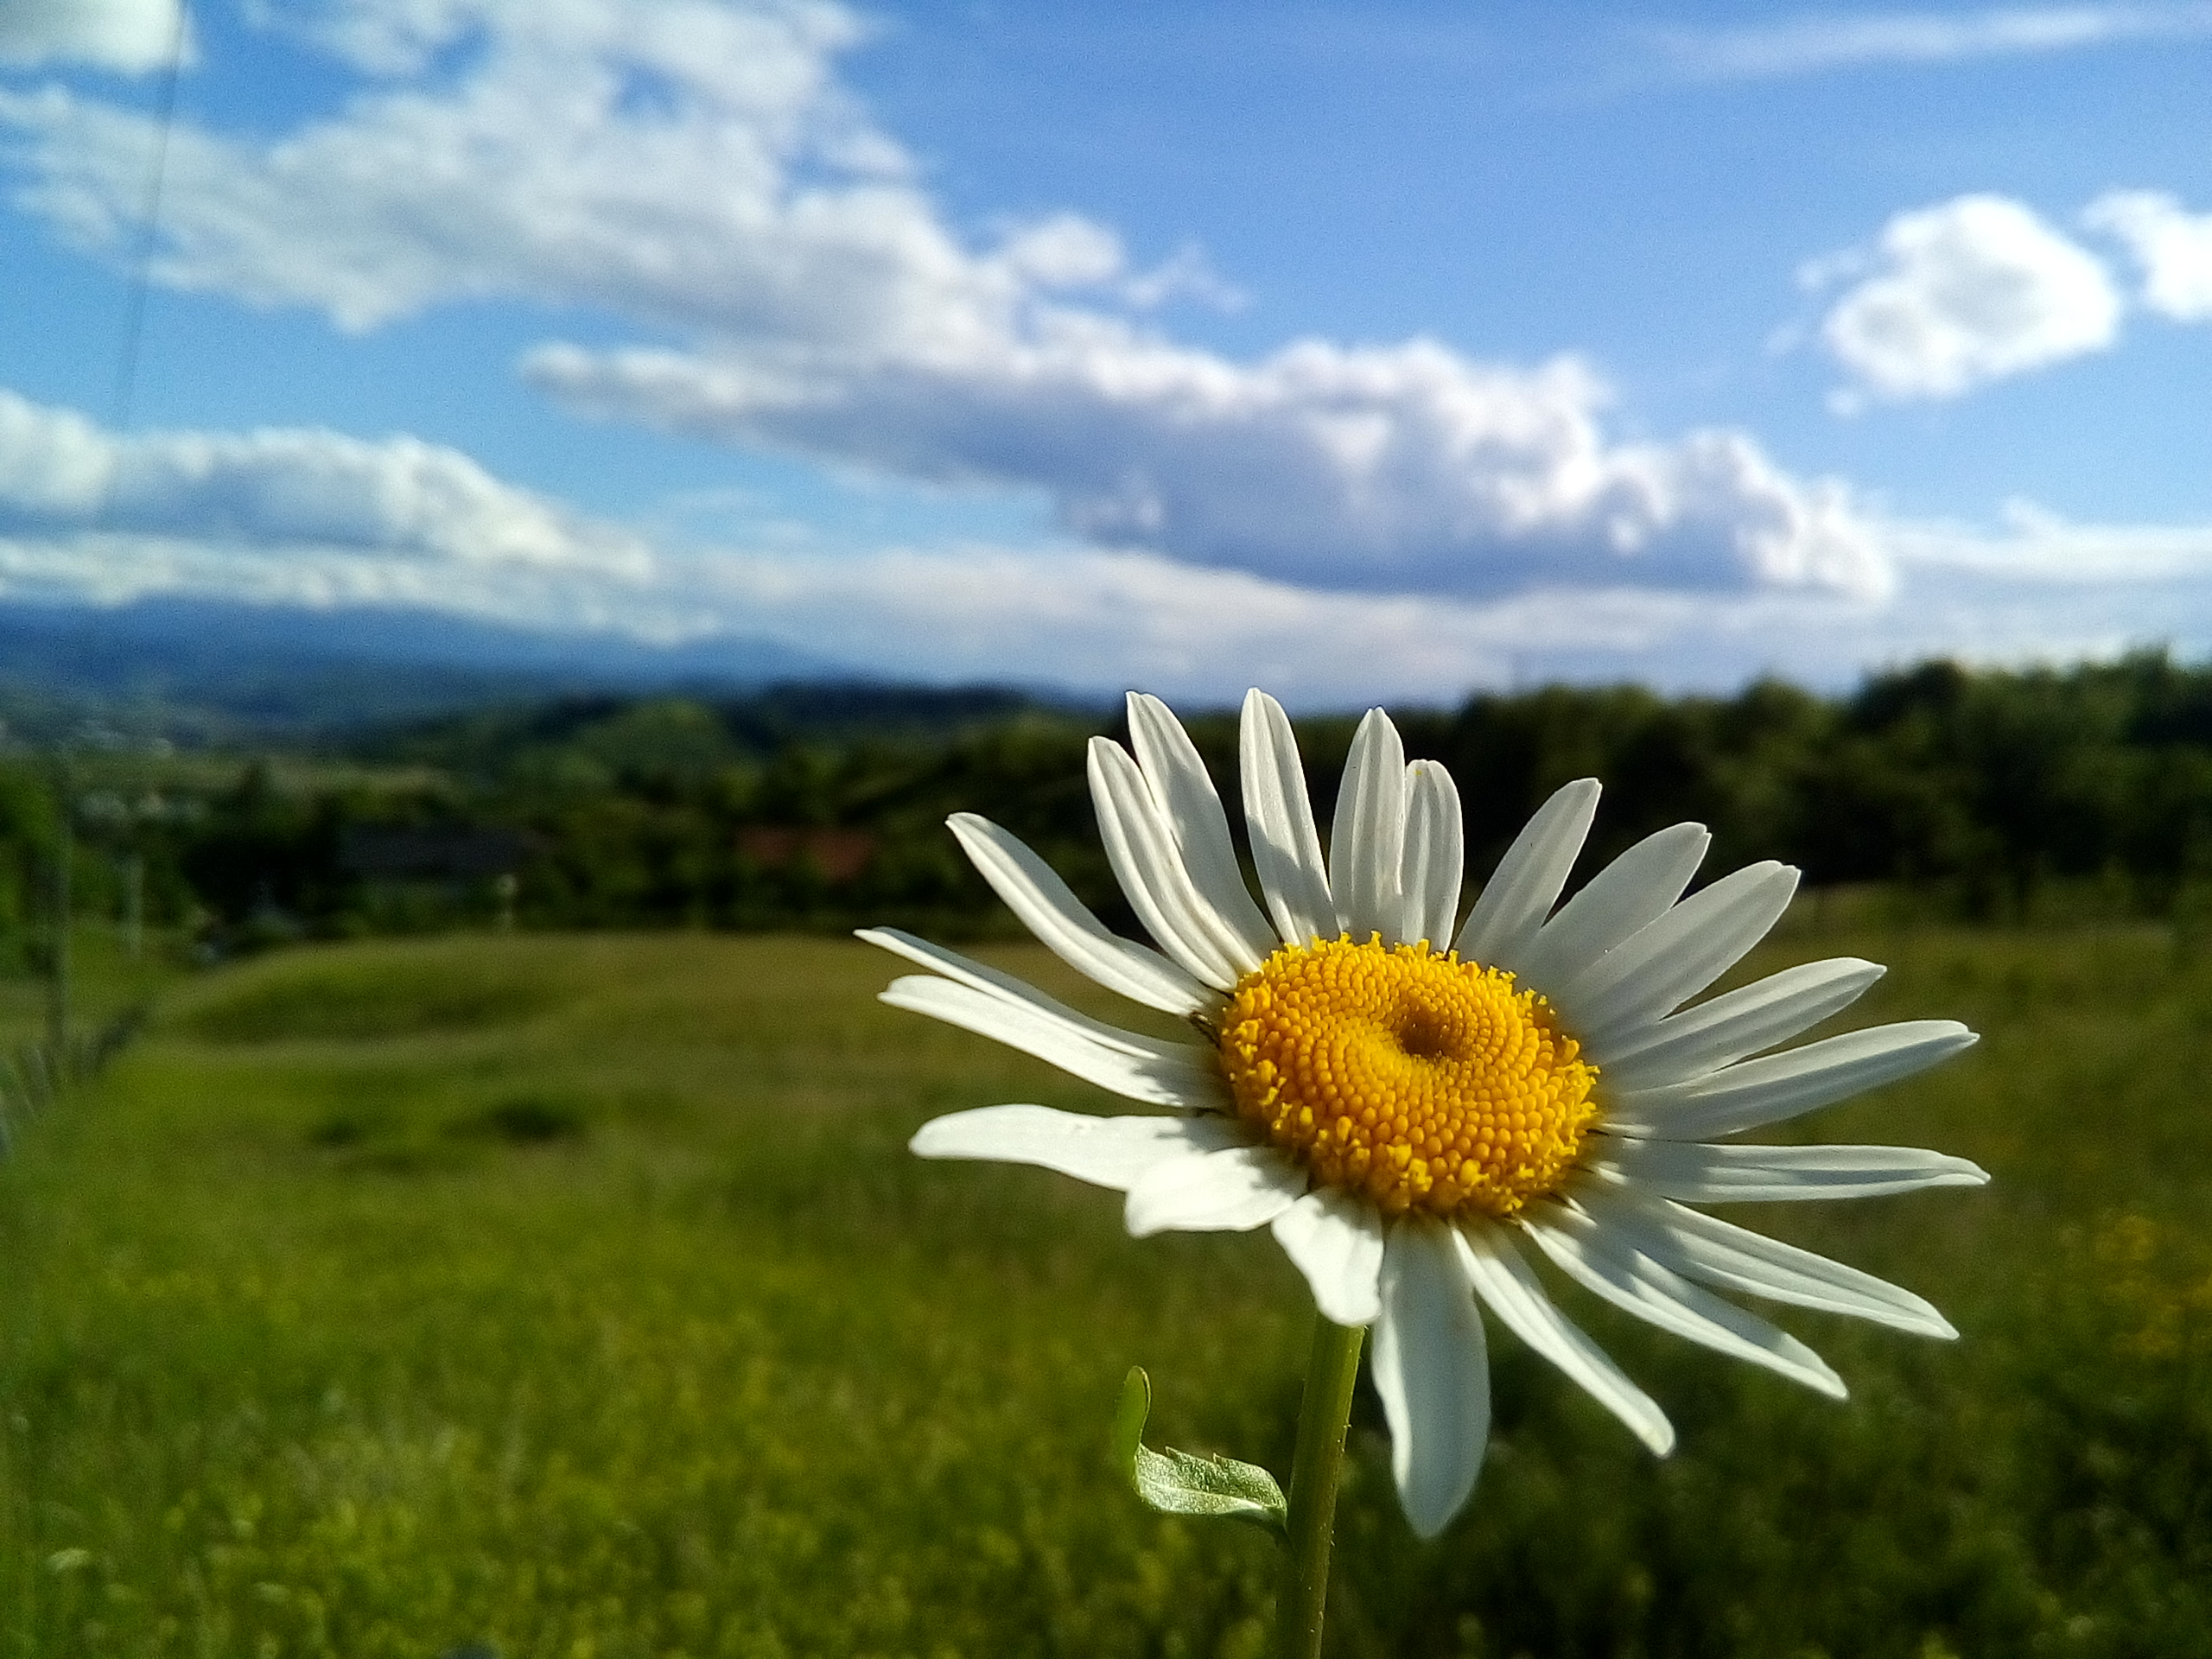
flower, white, yellow, sky, nature, daisy, natural landscape, oxeye daisy, natural environment, chamomile, meadow, plant, daytime, wildflower, petal, field, cloud, mayweed, morning, spring, flowering plant, grass family, grass, chamaemelum nobile, summer, close up, daisy family, grassland, sunflower, landscape, camomile, prairie, pollen, asterales, stock photography, mountain, aster, herbaceous plant, meteorological phenomenon, pasture, perennial plant